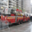
Label: truck